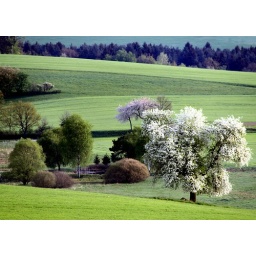
Spring beauty in her white dress